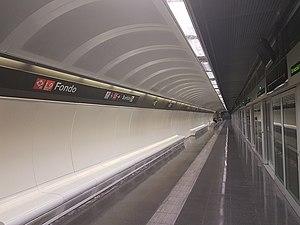
Fondo est une station des lignes L1 et L9 du métro de Barcelone. Elle est située sous la Rambla del Fondo, à proximité du centre de Santa Coloma de Gramenet, dans le Comarque Barcelonès en Catalogne.